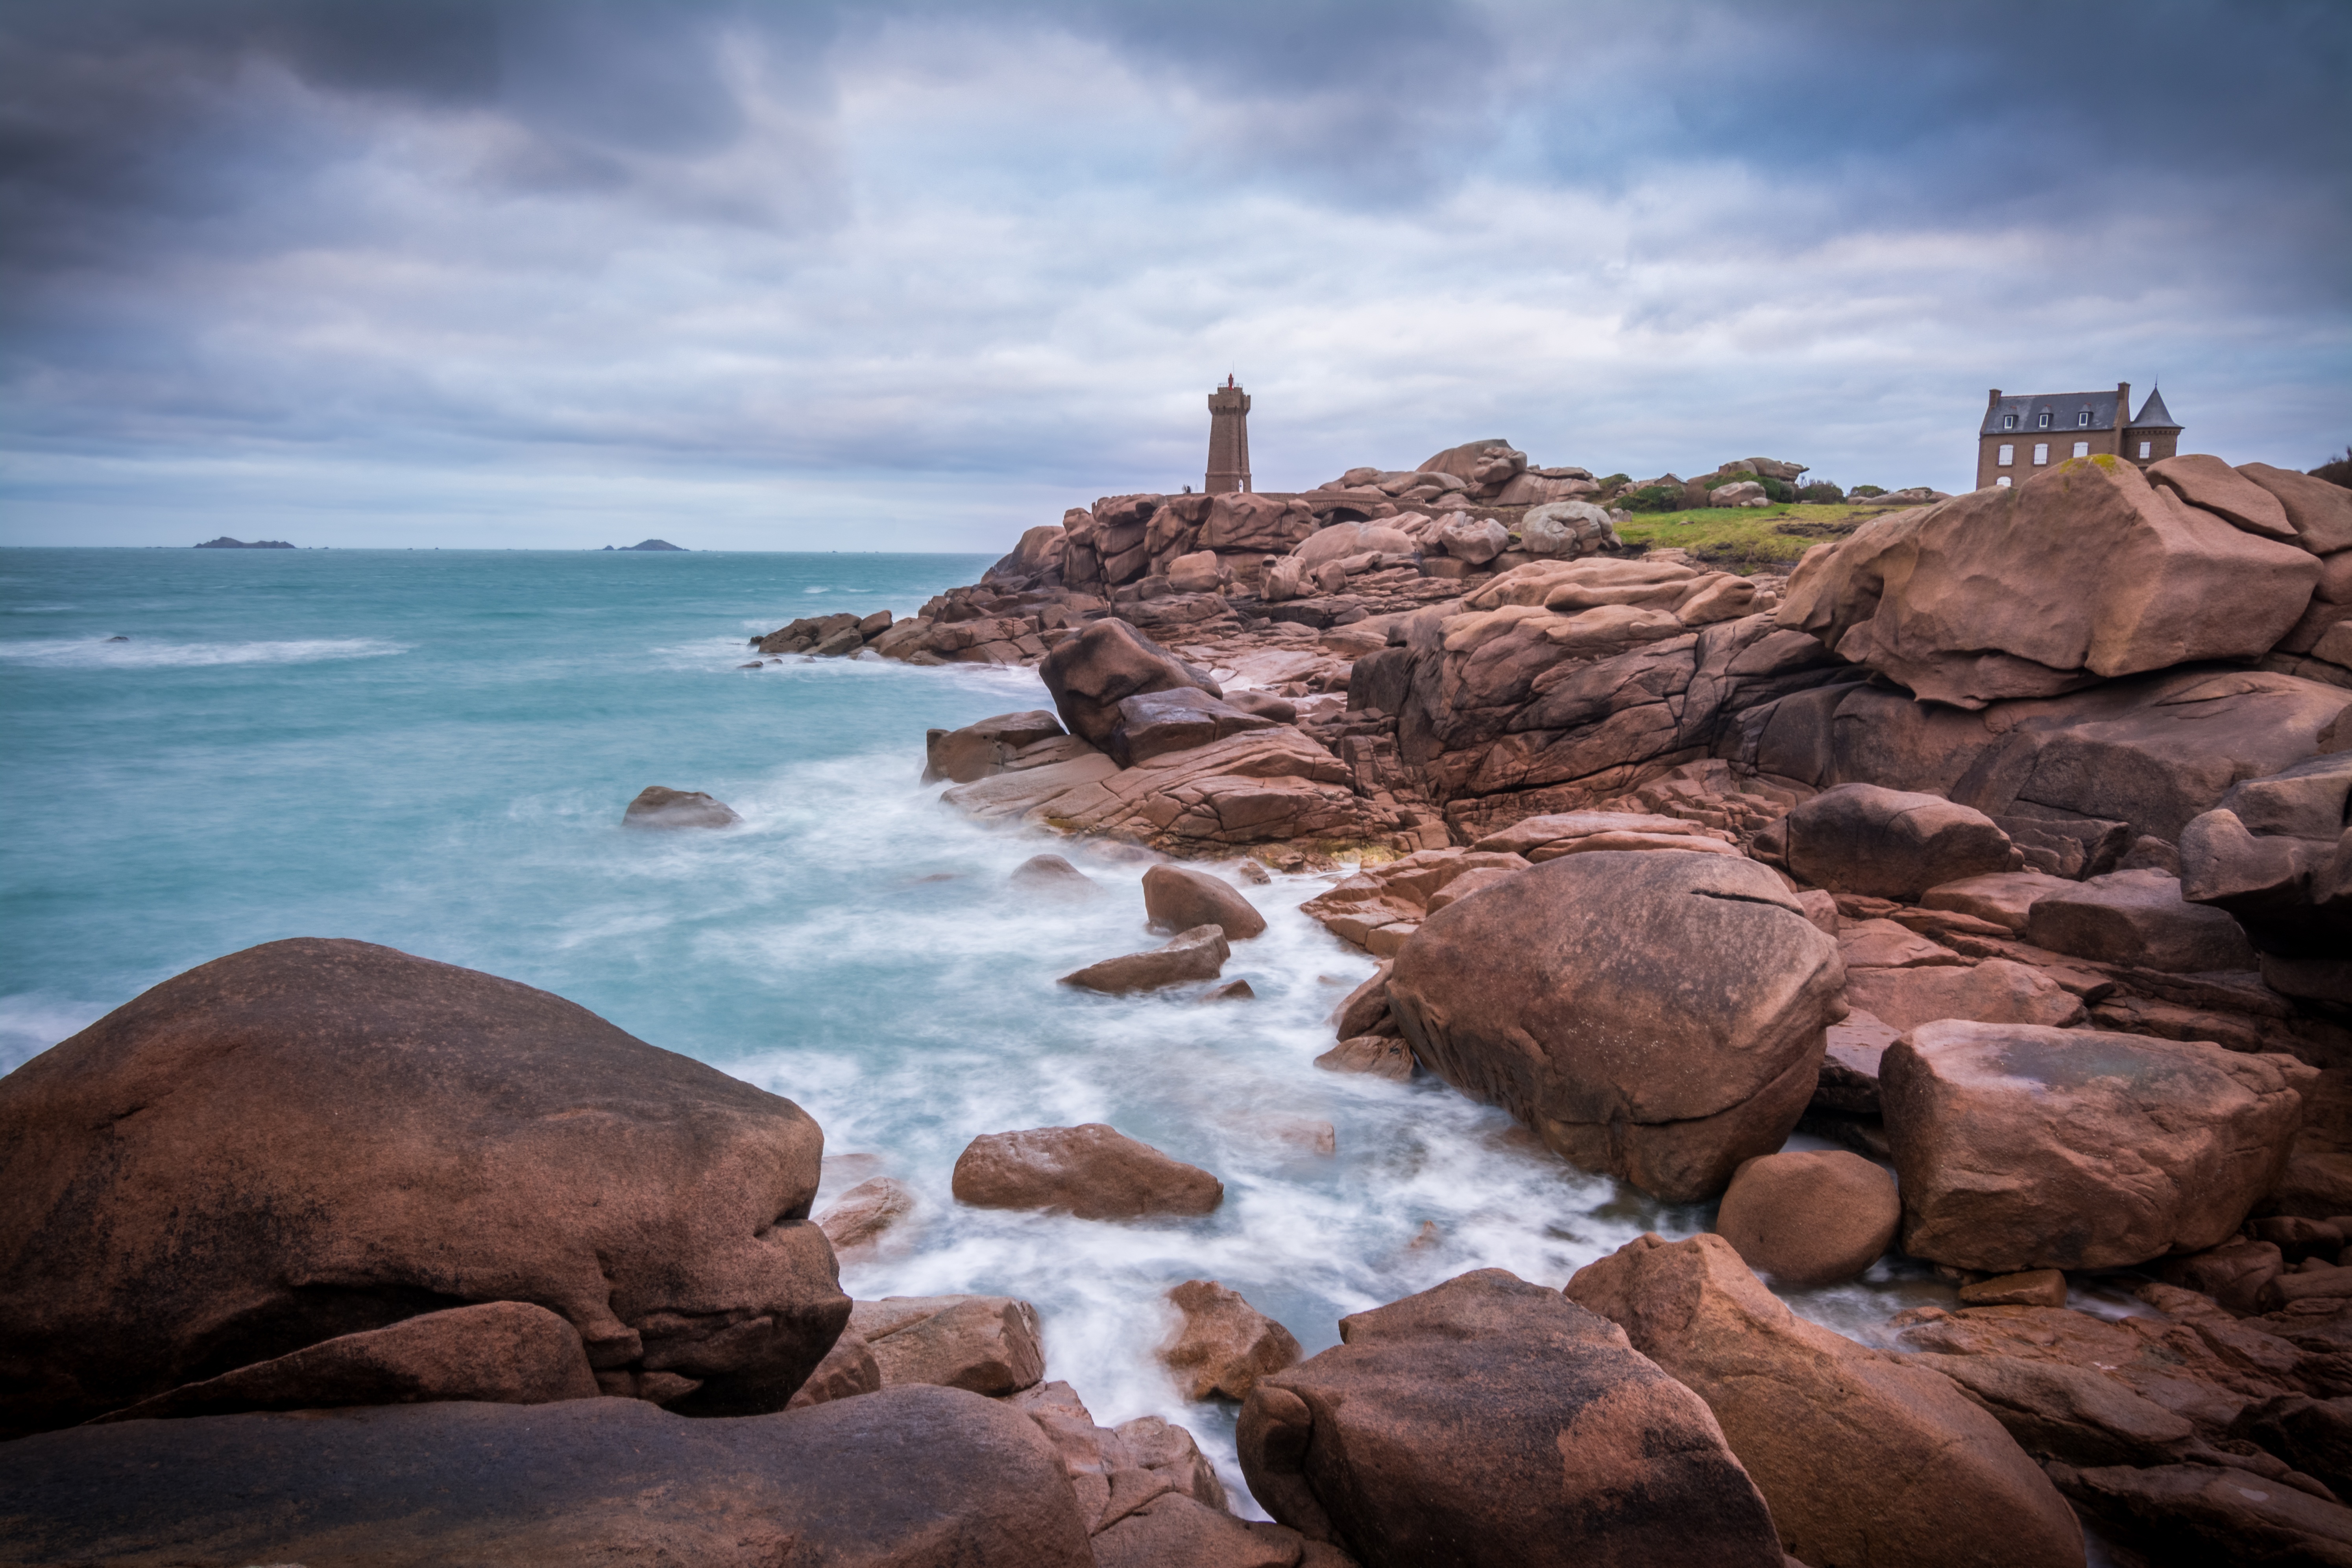
beach, landscape, sea, coast, water, nature, outdoor, rock, ocean, cloud, sky, cloudy, shore, wave, coastal, stone, vacation, travel, formation, cliff, seaside, france, europe, rose, cove, journey, holiday, bay, headlight, tourism, trip, pink, terrain, material, long exposure, cloudscape, body of water, rocks, clouds, place, geology, scene, atlantic, granite, cape, destination, voyage, brittany, manche, ploumanac h, perros guirec, natural environment